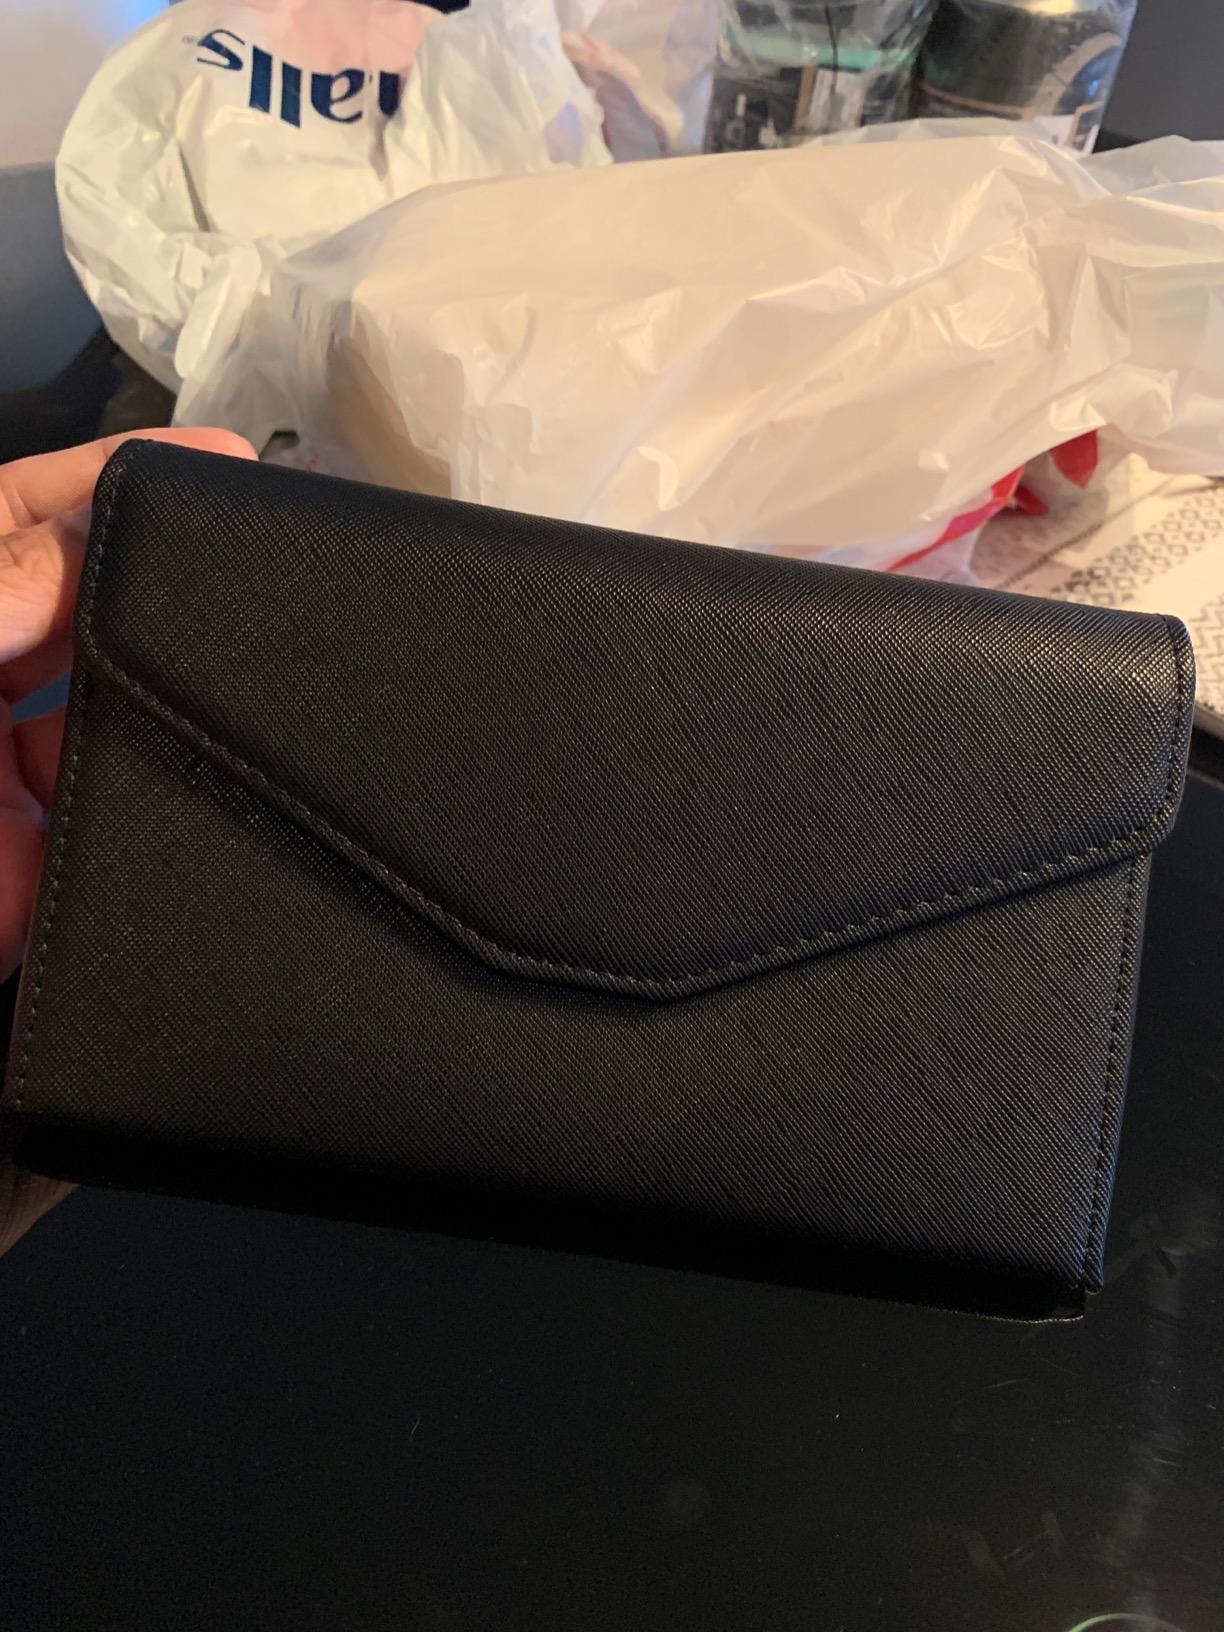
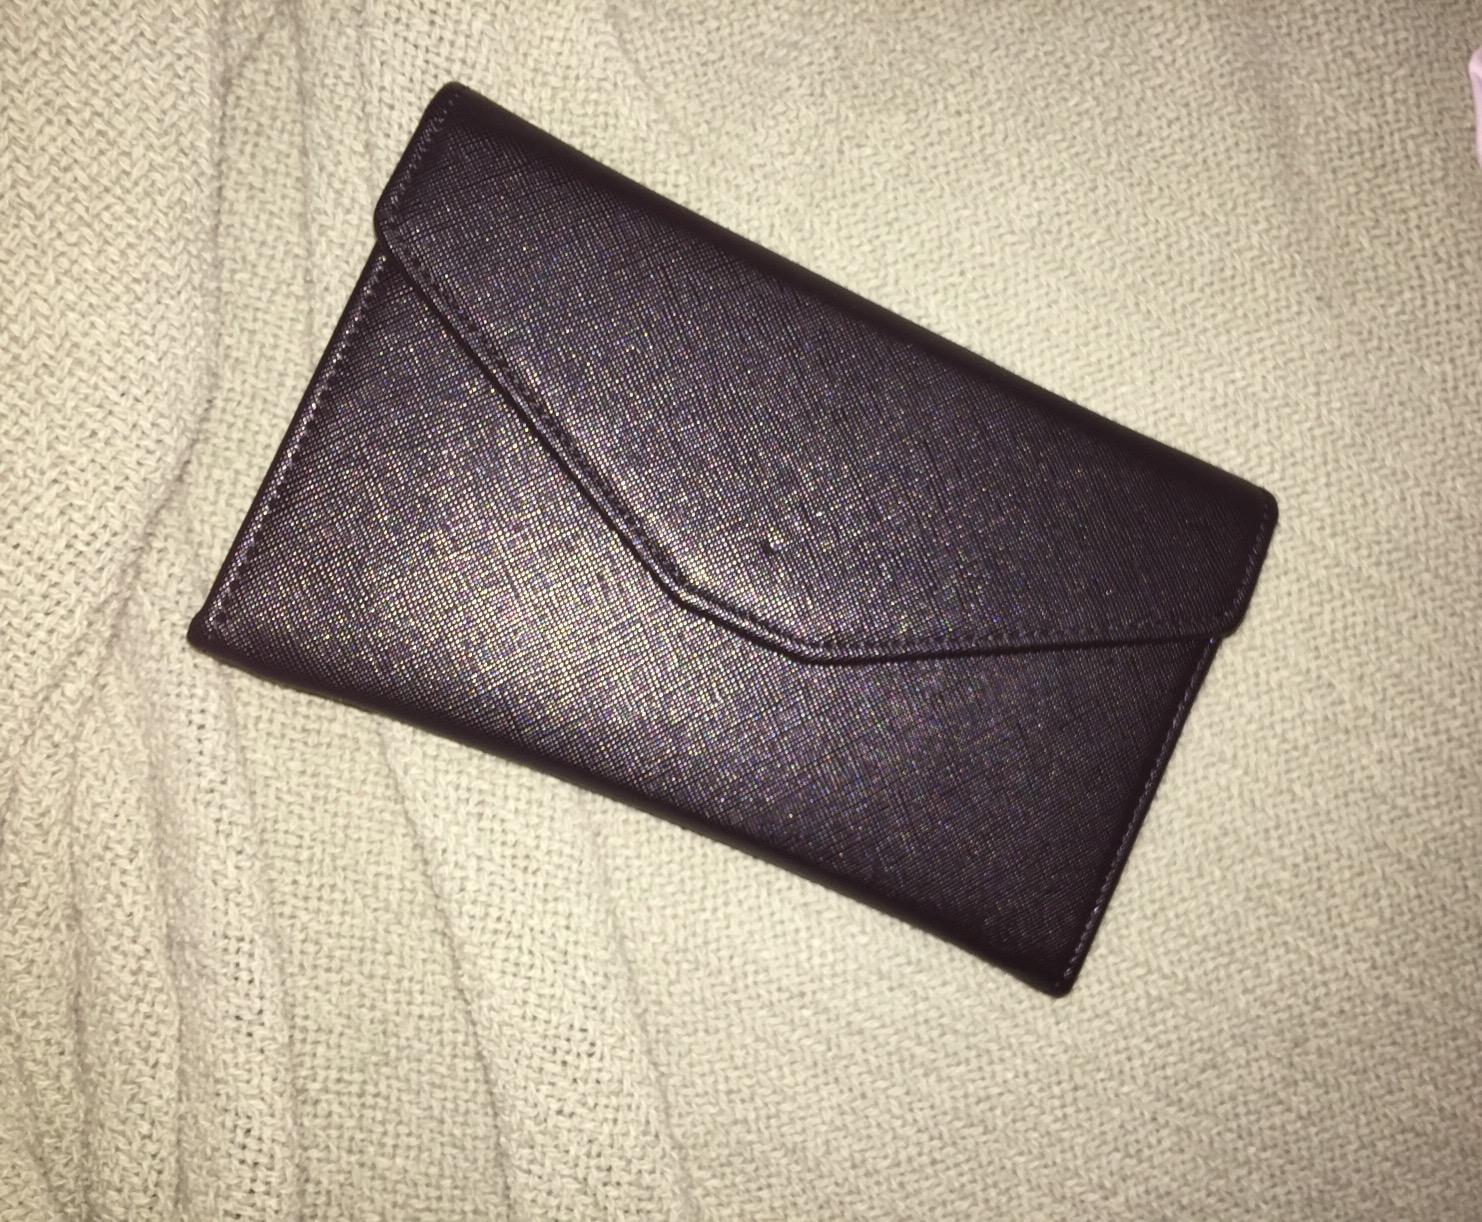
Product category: accessories_wallet
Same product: yes